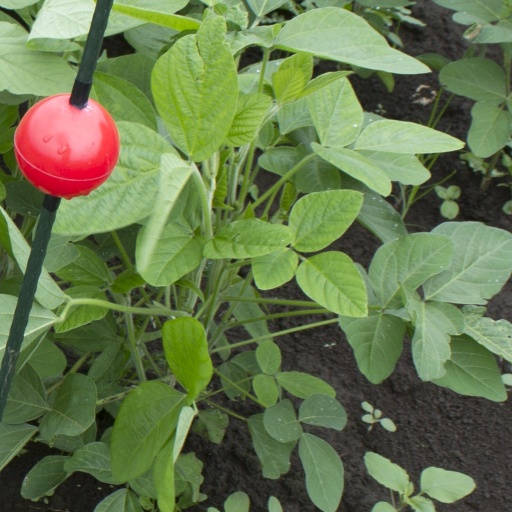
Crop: soybean